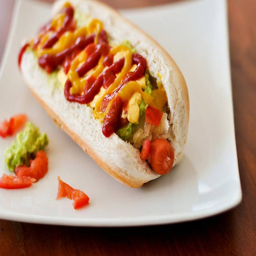
the version of hot dogs , with guacamole and basically anything else you could wish for .